Camden, Maine

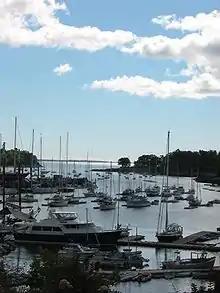
Camden harbor

Camden made national headlines in 2010 after it was announced that the town would be giving some land away (2.8 acres and a run-down leather tannery) for "free", on the condition that a prospective business owner would have to pay $175,000 to the city of Camden and create 24 "full time" jobs. As of 2012, Camden had yet to find any takers. In fact, the land was still available for "free" as of 2018.